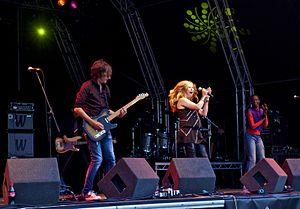
T'Pau est un groupe de rock de la fin des années 1980 mené par la chanteuse Carol Decker. Ils ont eu plusieurs succès aux États-Unis ainsi qu'en Europe; actuellement, Carol Decker poursuit une carrière faite de show en solo et de concerts pour nostalgiques.